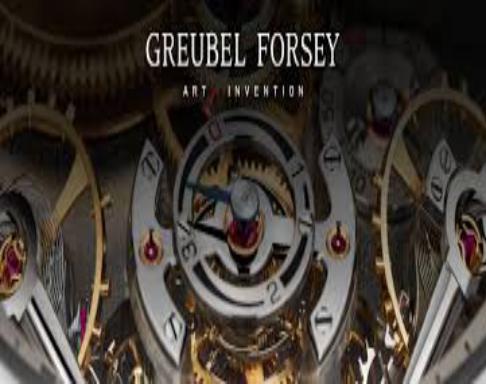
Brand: greubel forsey
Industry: Electronic